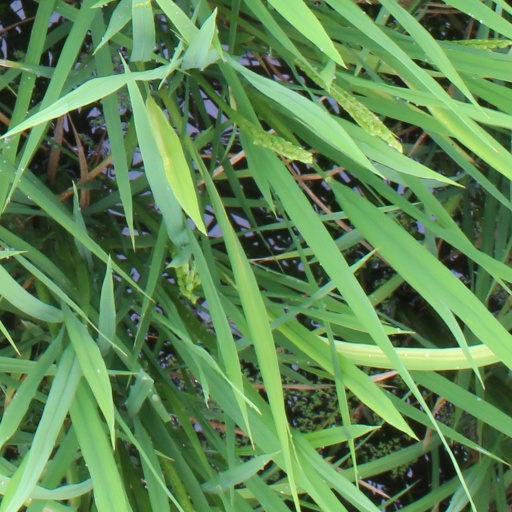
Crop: rice